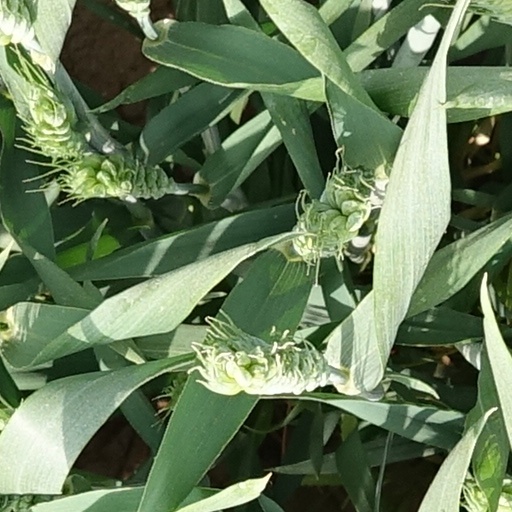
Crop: wheat